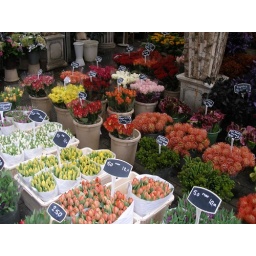
The floating flower market in Amsterdam